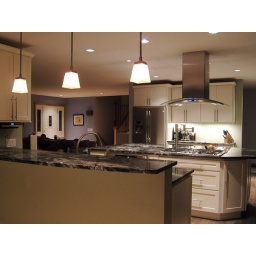
Jeff and Molly's new kitchen with cool touch-on faucet in the near island. Bar stools forthcoming.